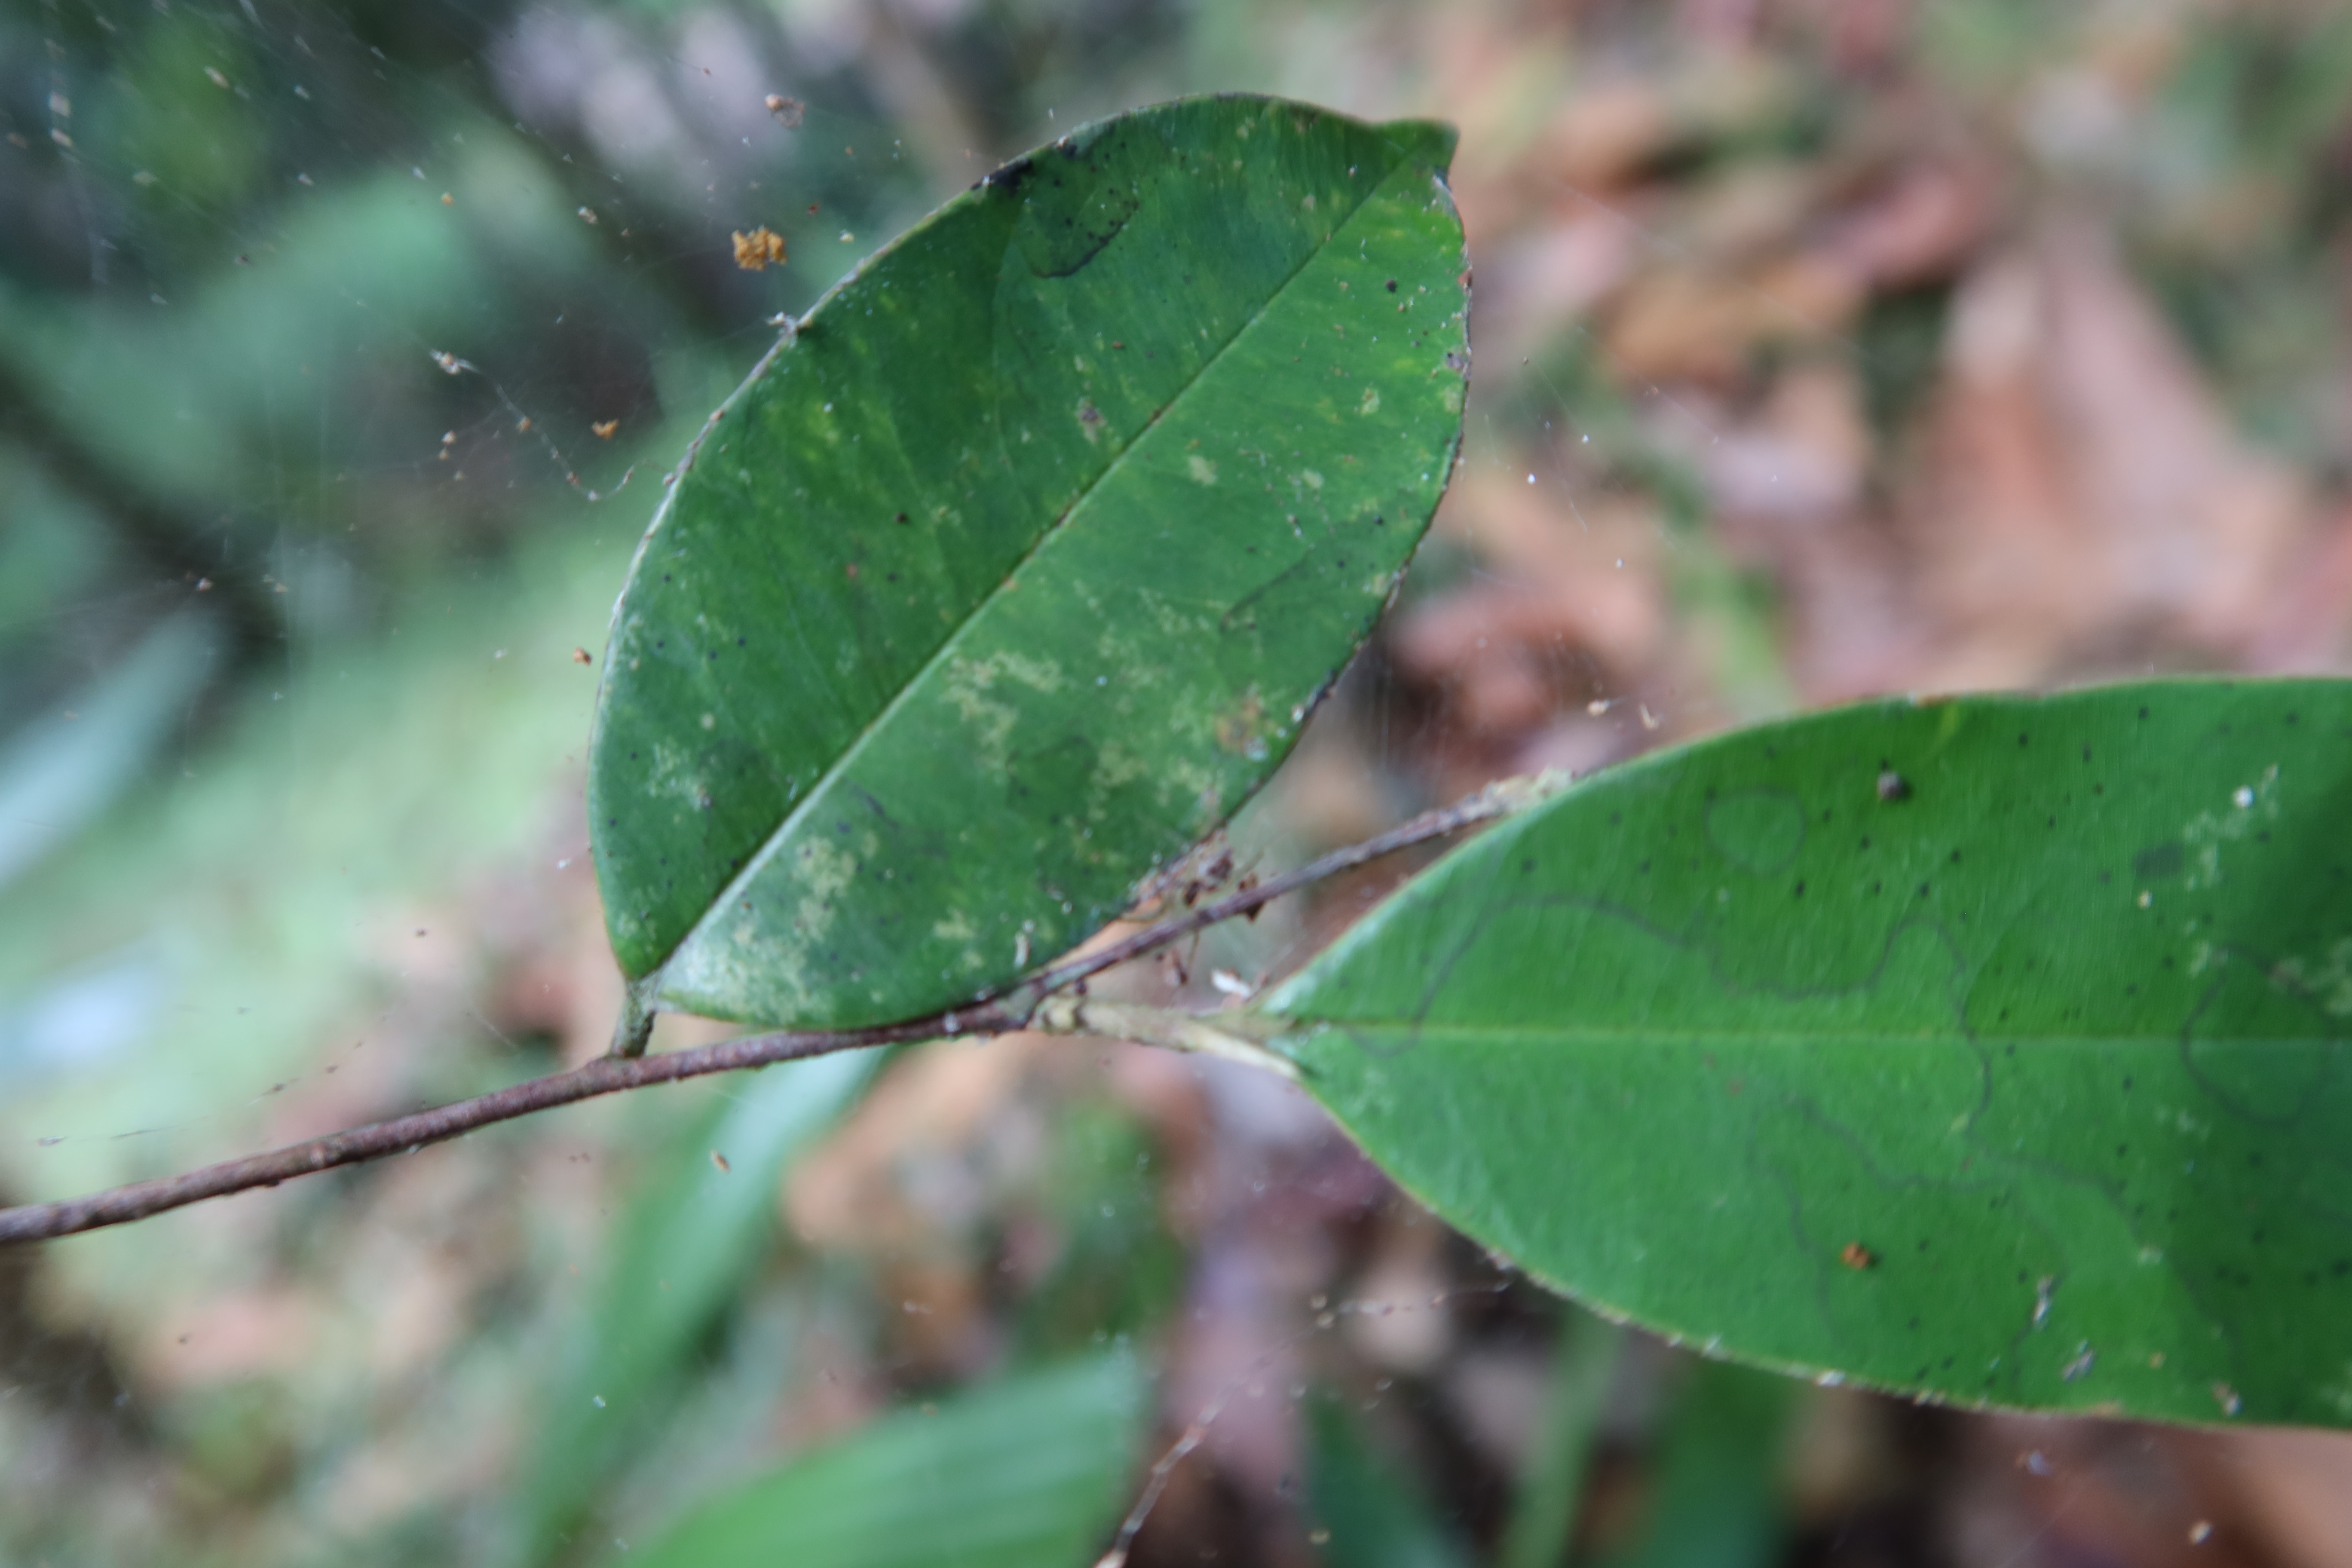
Label: Downy mildew